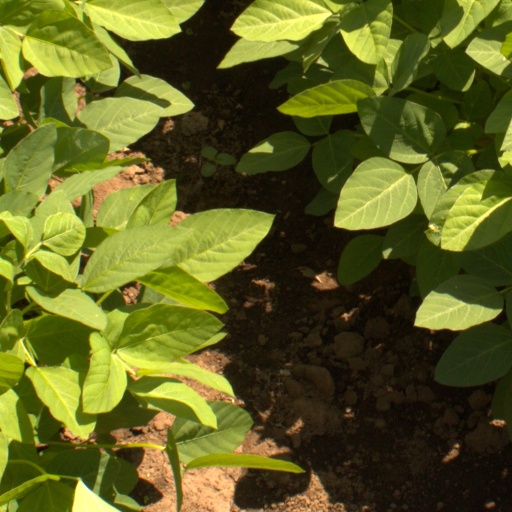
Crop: soybean